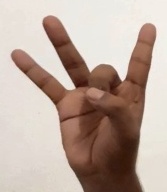
ASL sign: 8